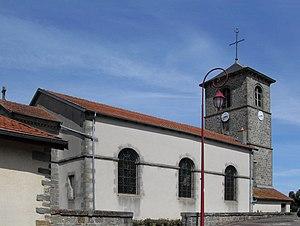
L'église Saint-Didier à Tollaincourt
Tollaincourt est une commune nouvelle française située dans le département des Vosges en région Grand Est.